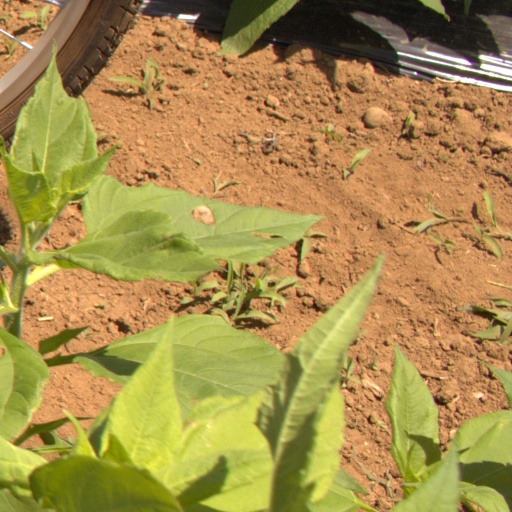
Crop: Jerusalem artichoke